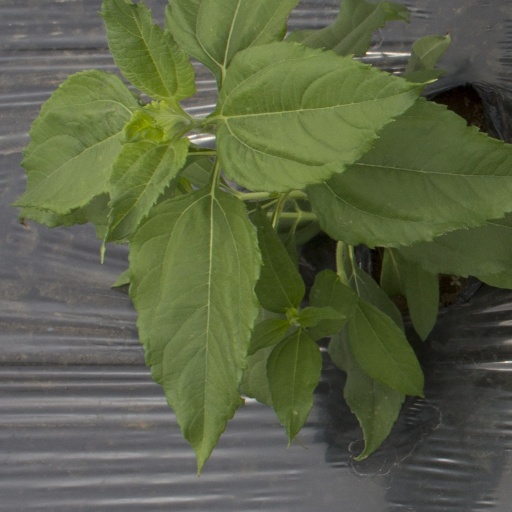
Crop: Jerusalem artichoke